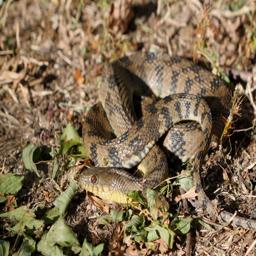
Animal: snakes